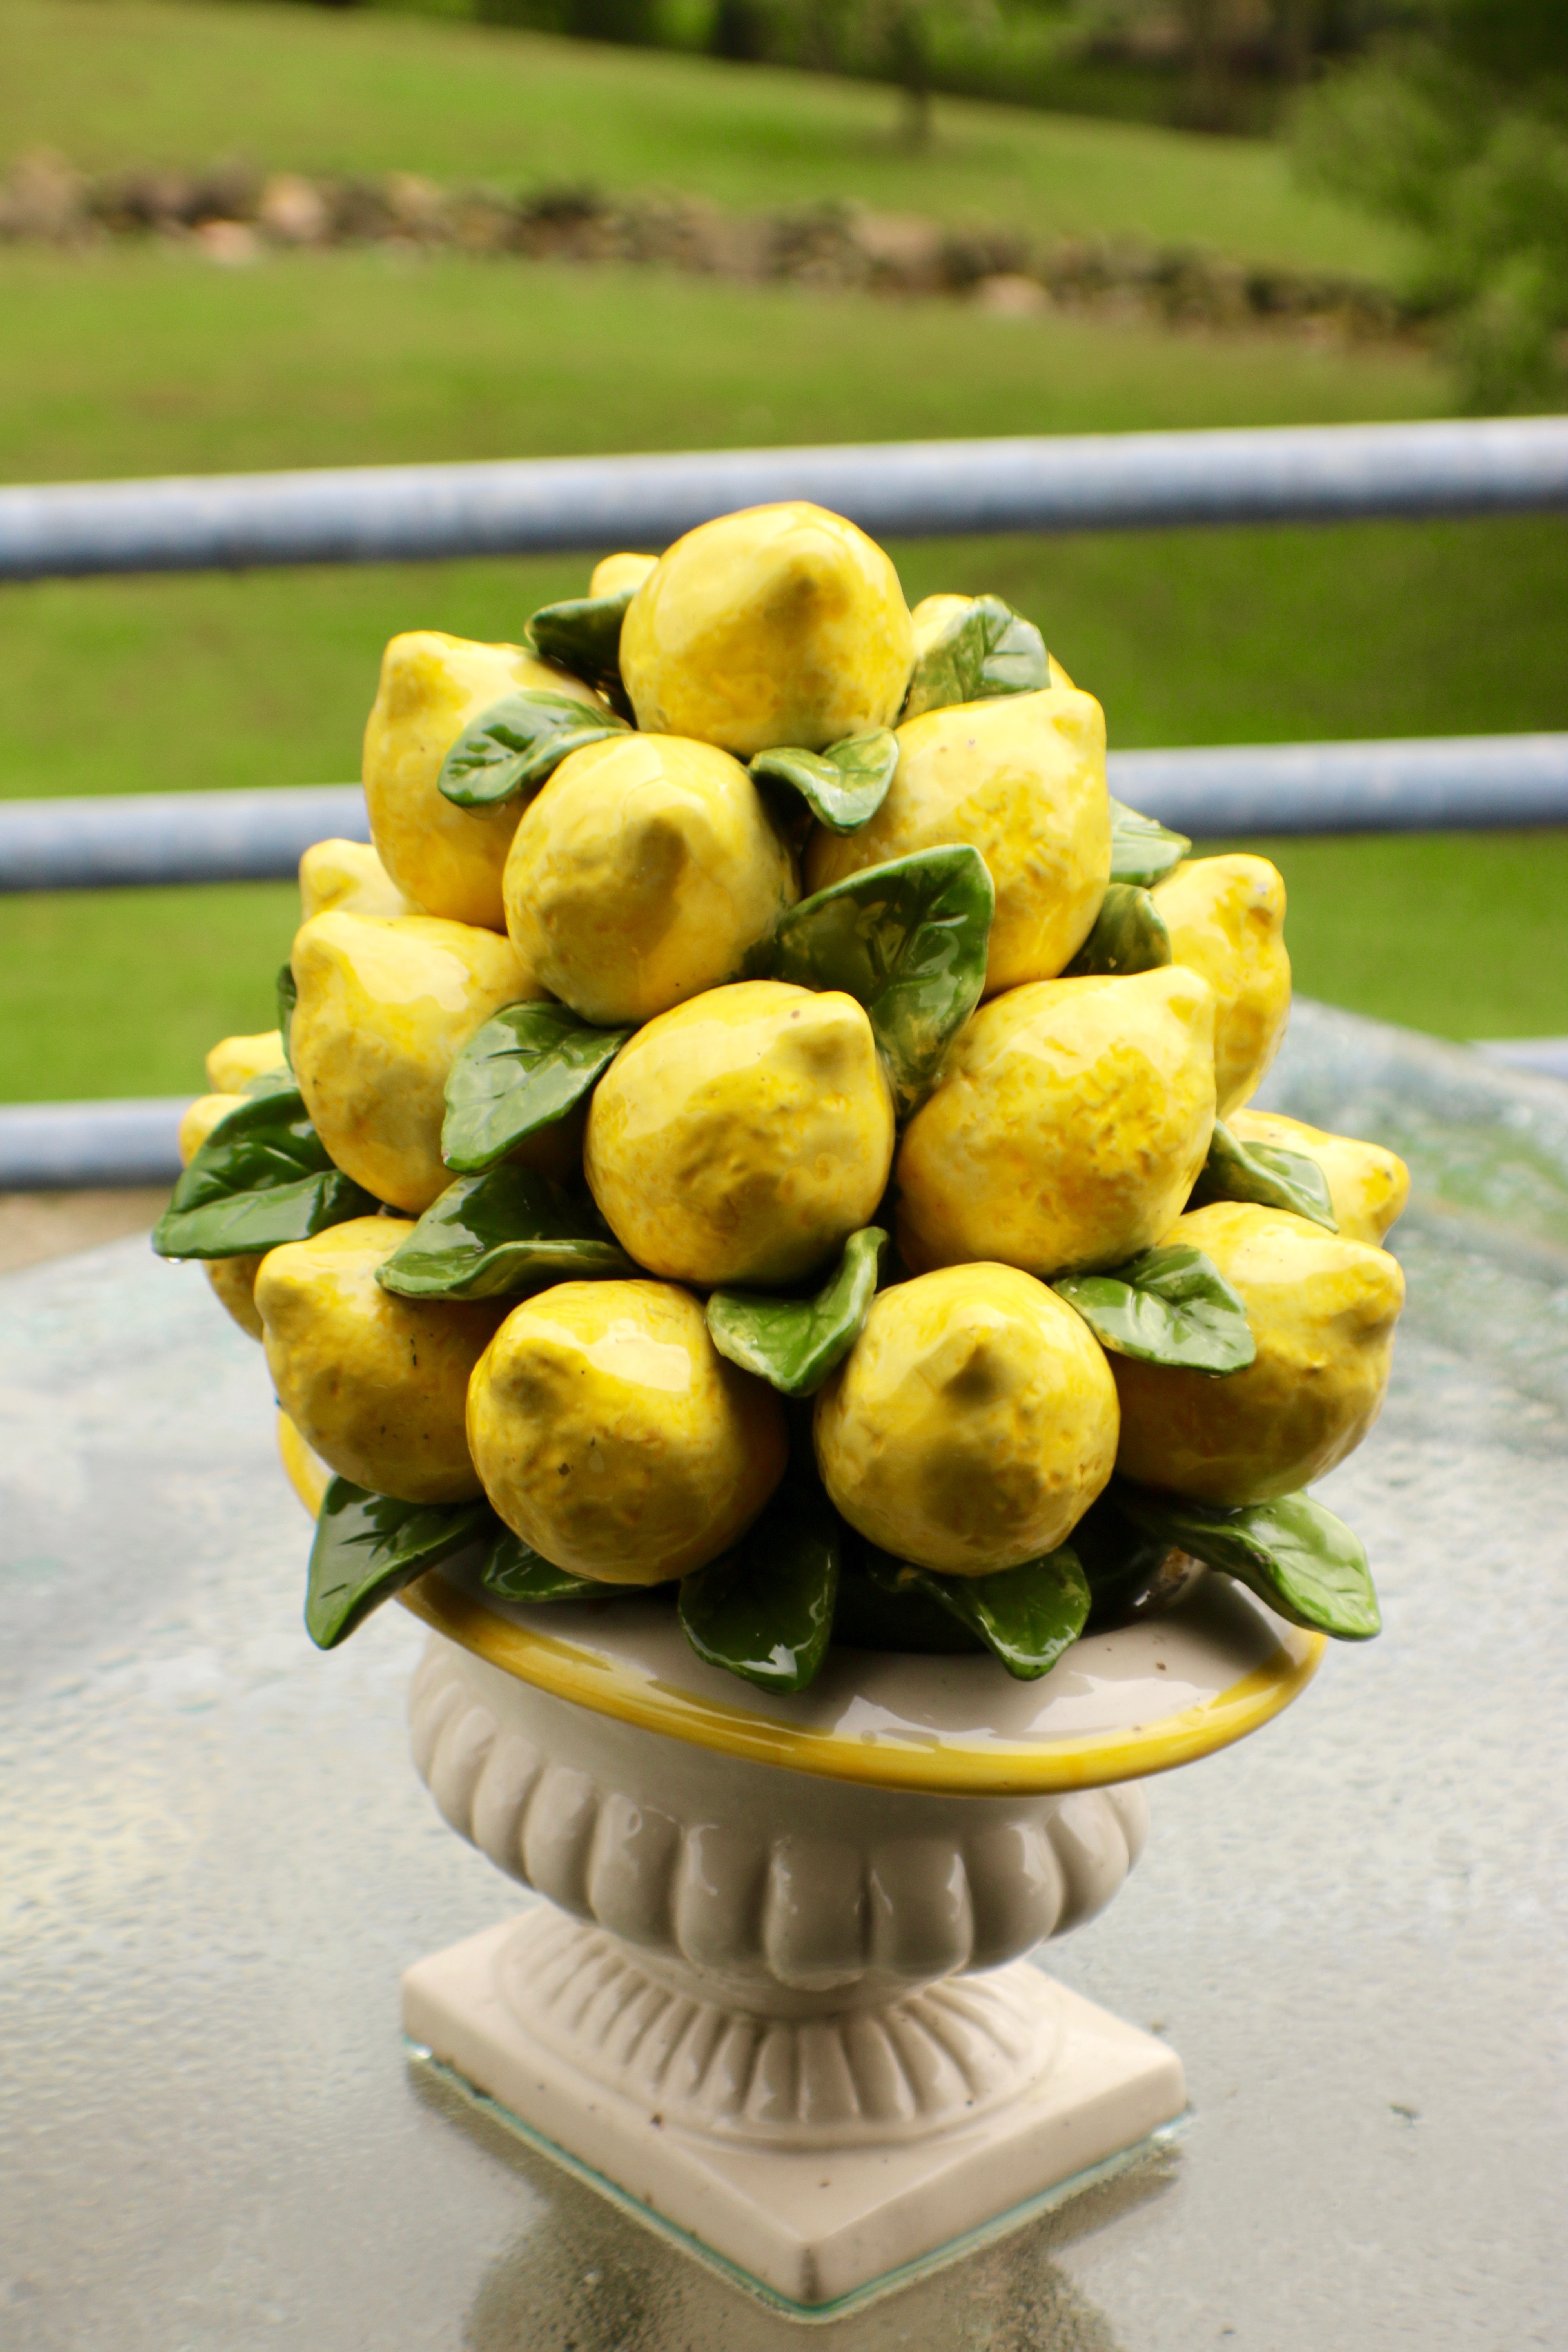
nature, outdoor, plant, fruit, flower, vase, food, green, produce, color, natural, fresh, yellow, healthy, lemon, design, decorative, citrus, flowering plant, land plant